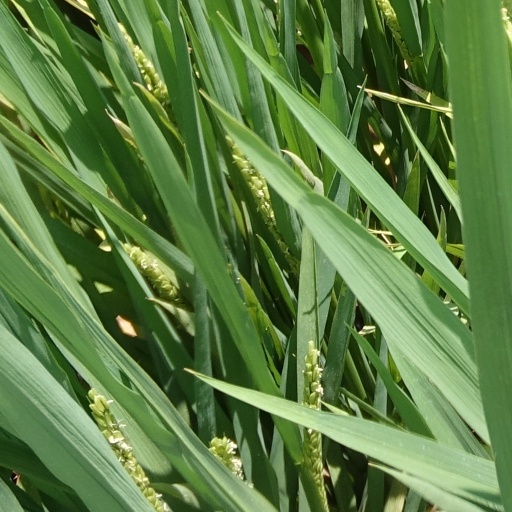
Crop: rice